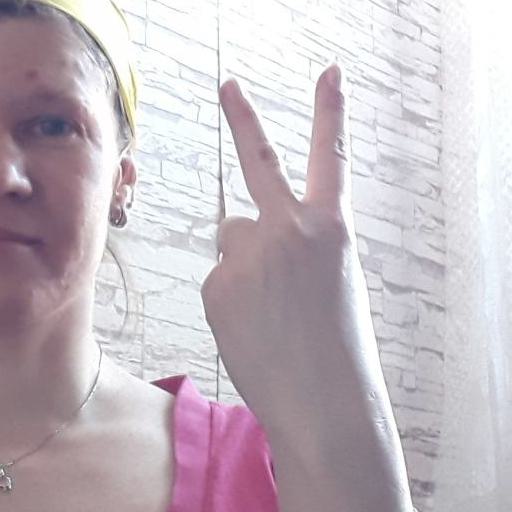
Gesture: peace_inverted